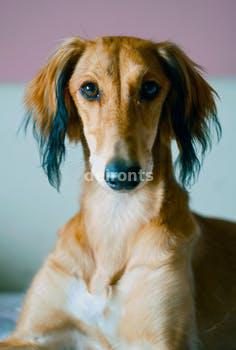
Label: Watermark